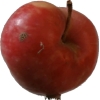
Label: Apple 10